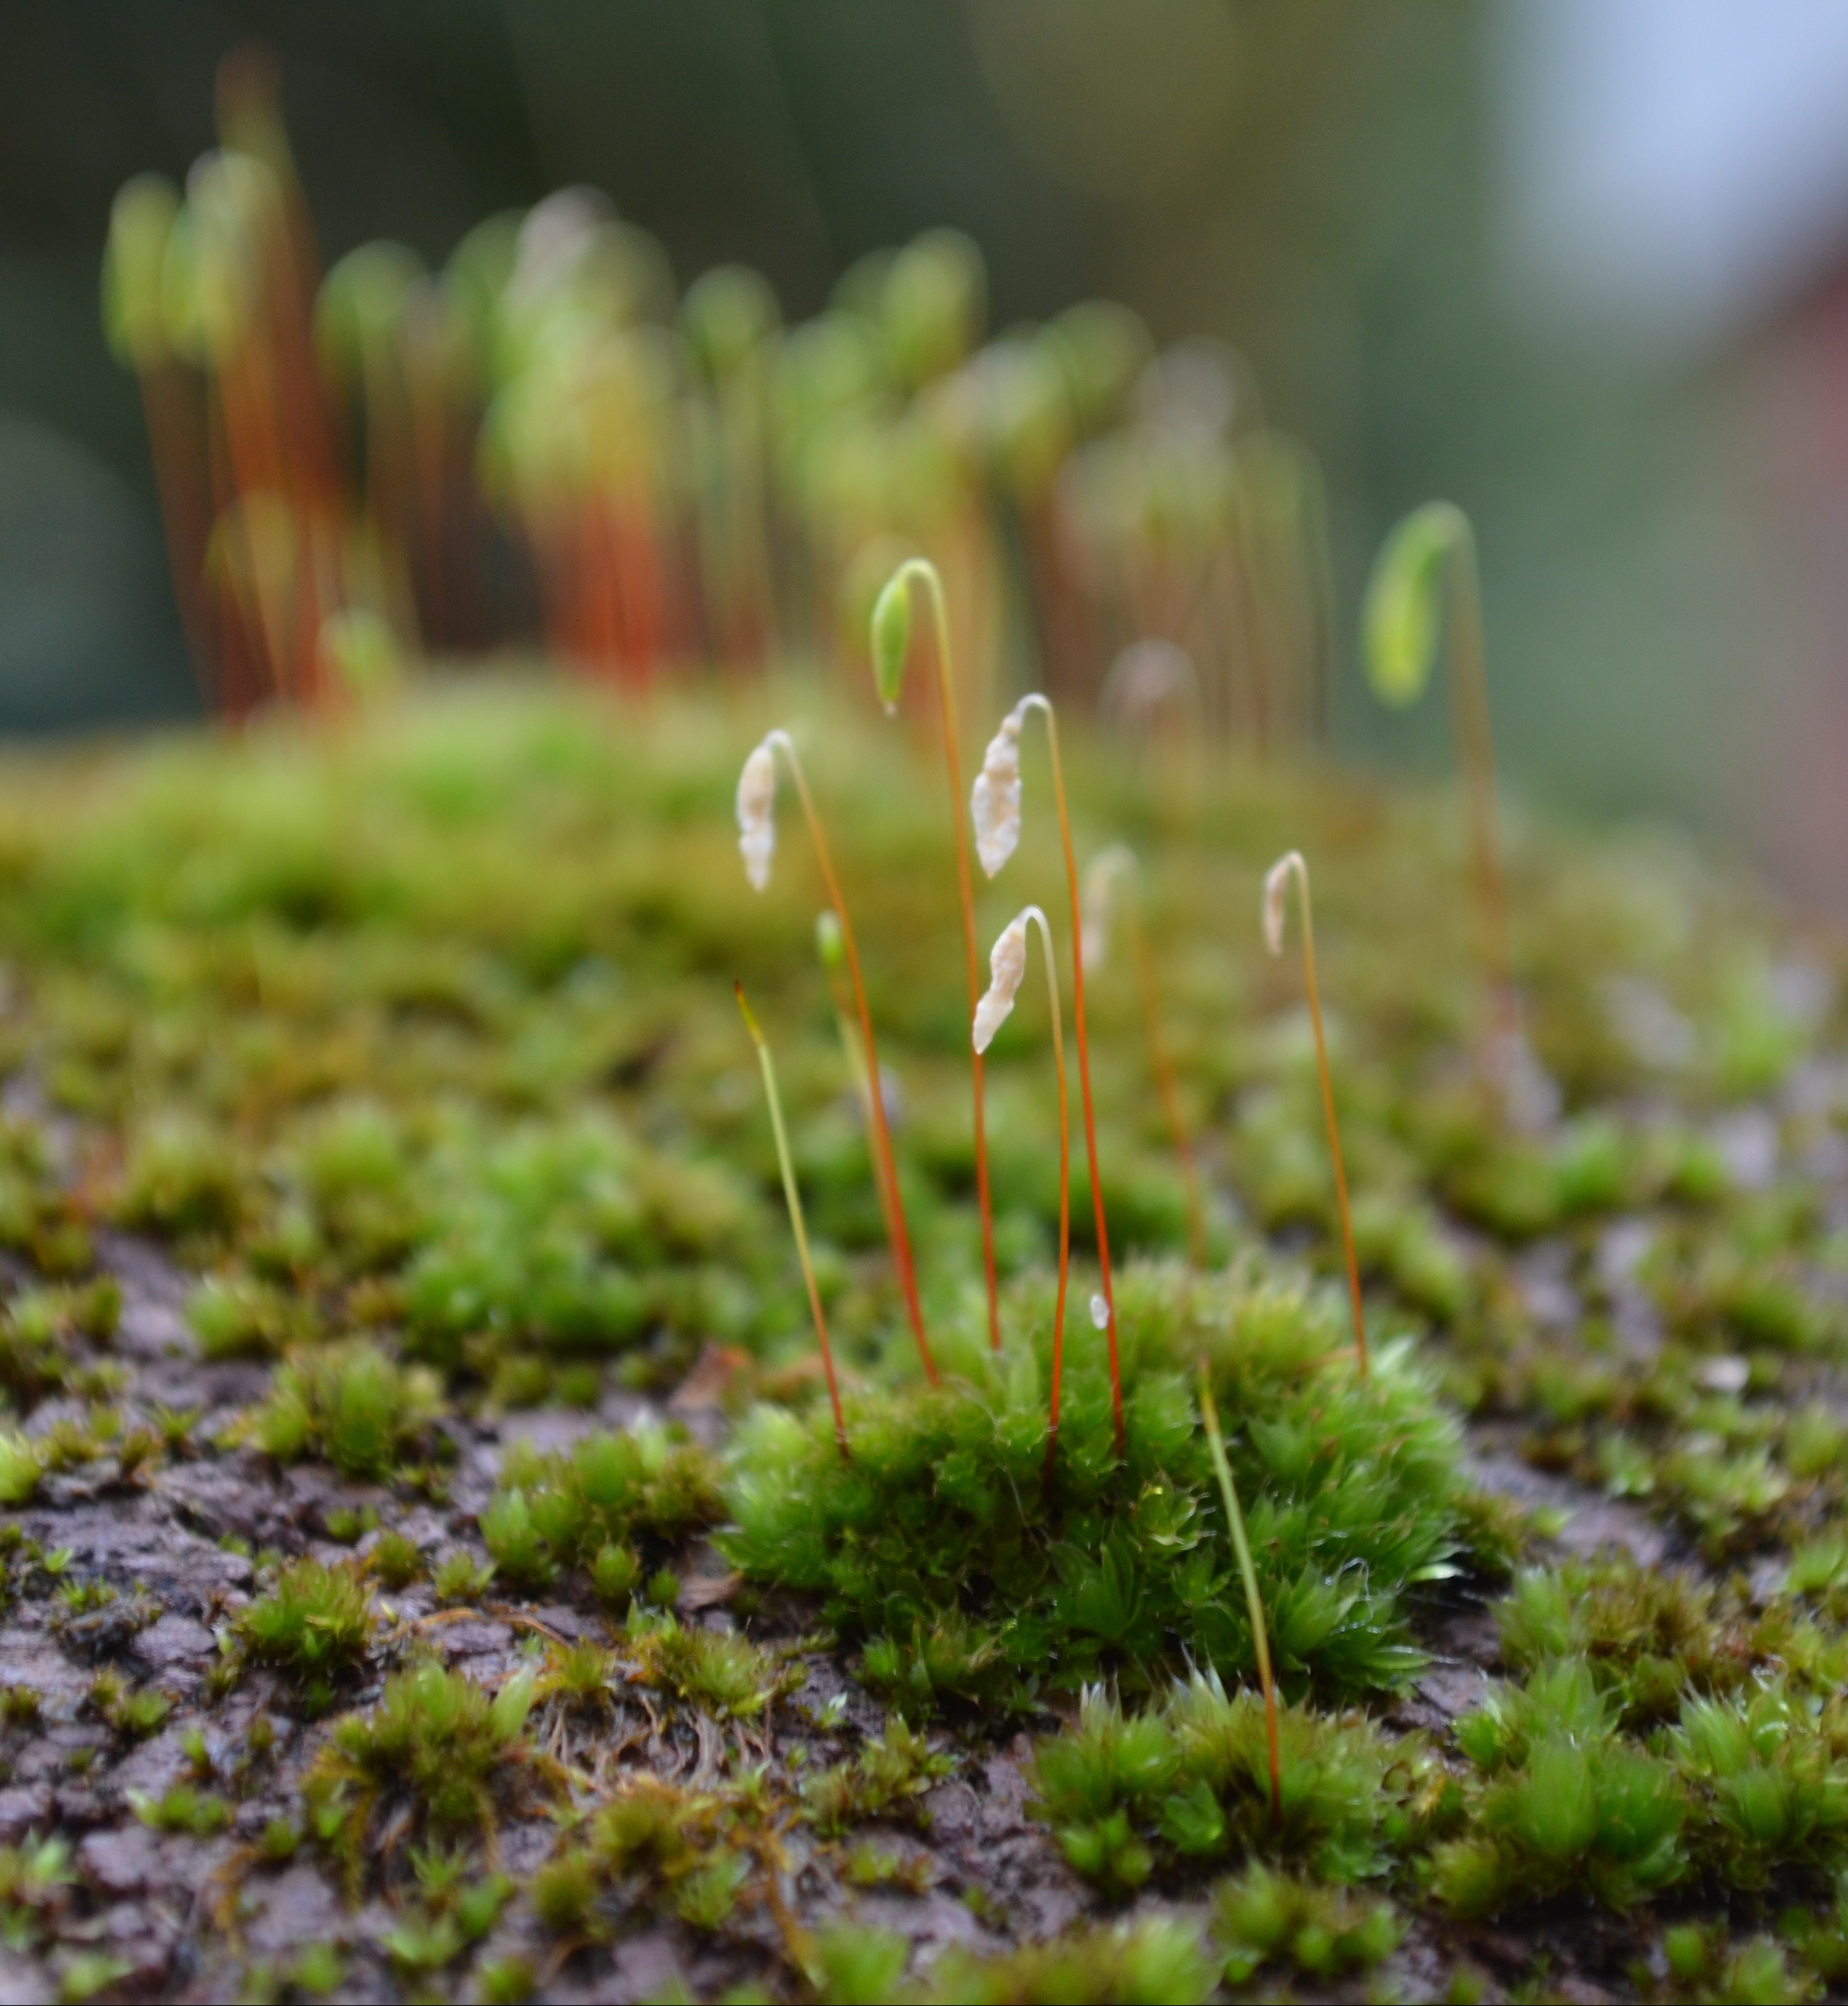
forest, grass, plant, leaf, flower, moss, green, botany, aquatic plant, flora, lichen, aquarium, macro photography, land plant, non vascular land plant, freshwater aquarium